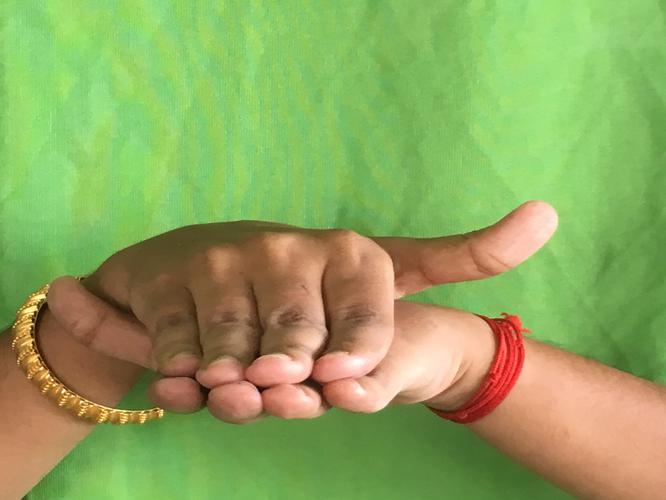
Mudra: Matsya
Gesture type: double_hand